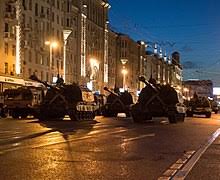
Label: 2S19_MSTA